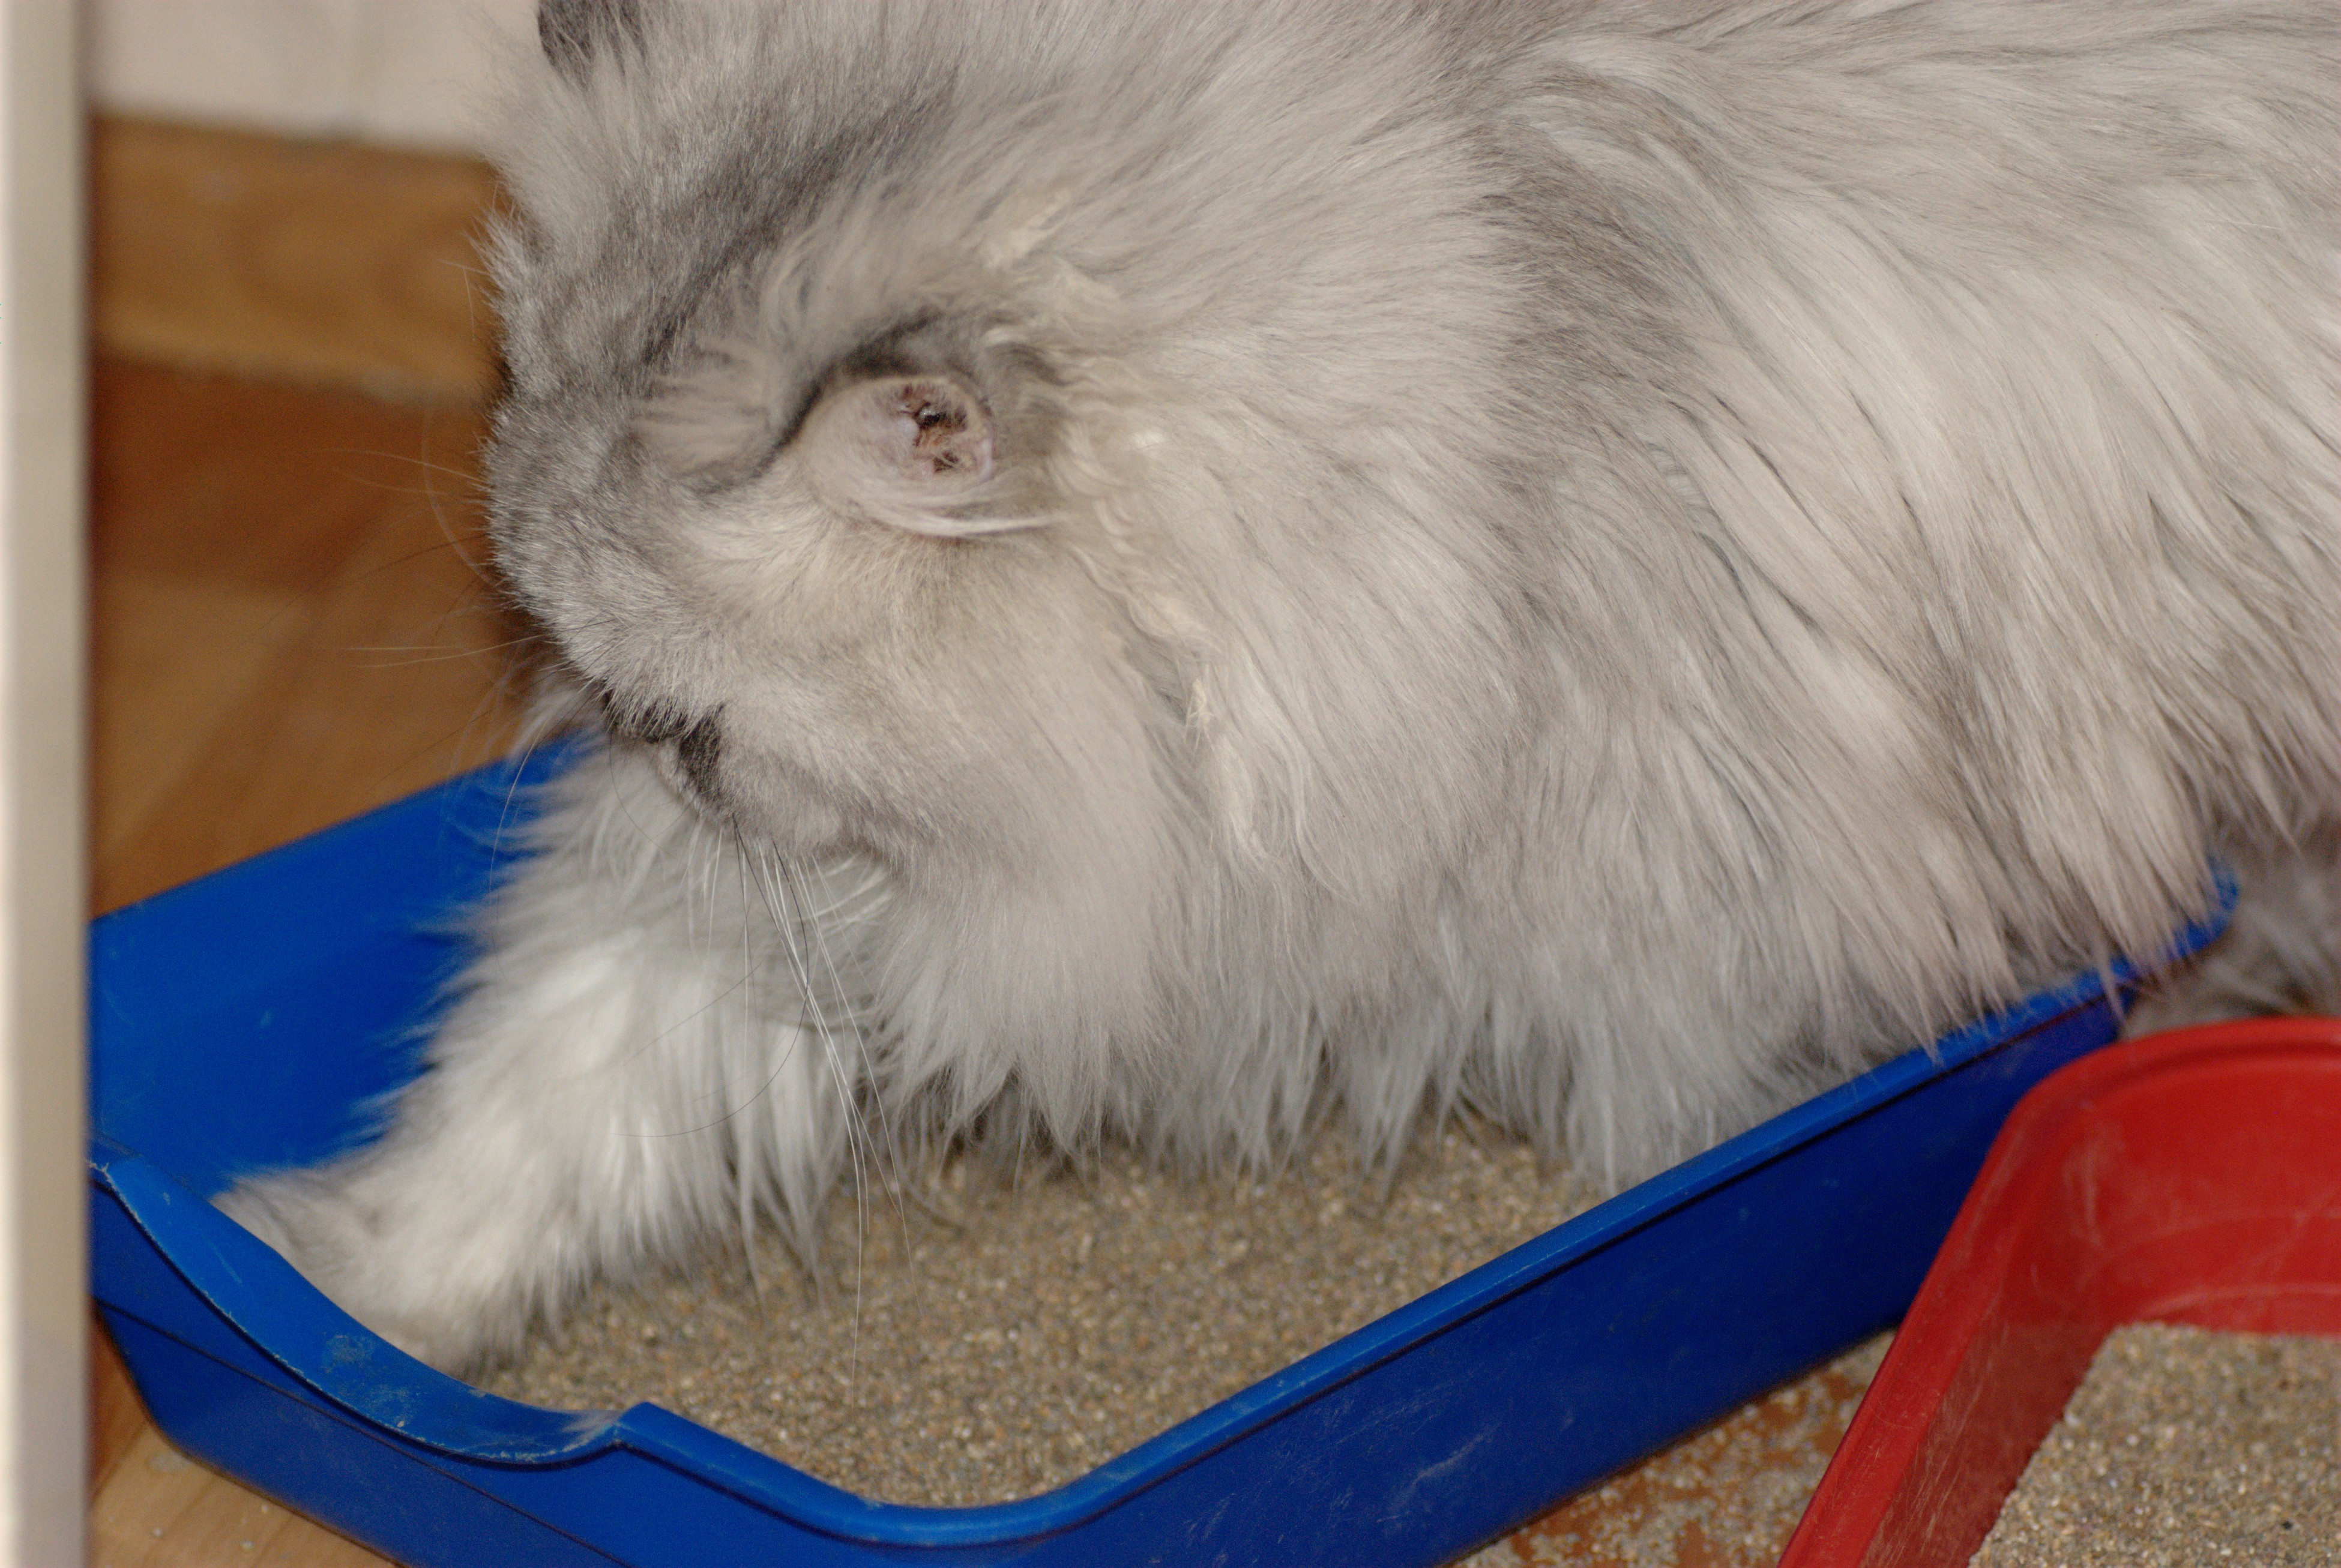
animal, pet, cat, feline, mammal, nikon, life, pets, cats, animals, vertebrate, chat, gato, d80, chats, himalayan, nikond80, persian, marcellothecat, small to medium sized cats, cat like mammal, dog breed group, domestic long haired cat